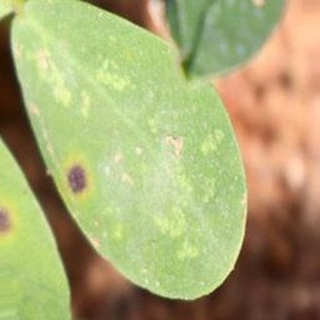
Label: groundnut_early_leaf_spot